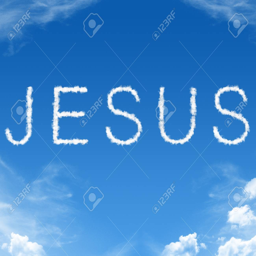
clouds forming the words jesus in industry